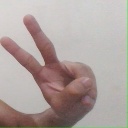
अक्षर: ऐ